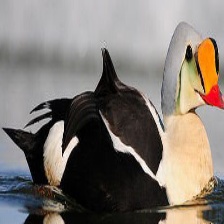
Species: KING EIDER
Scientific name: SOMATERIA SPECTABILIS
ImageNet parent category: drake